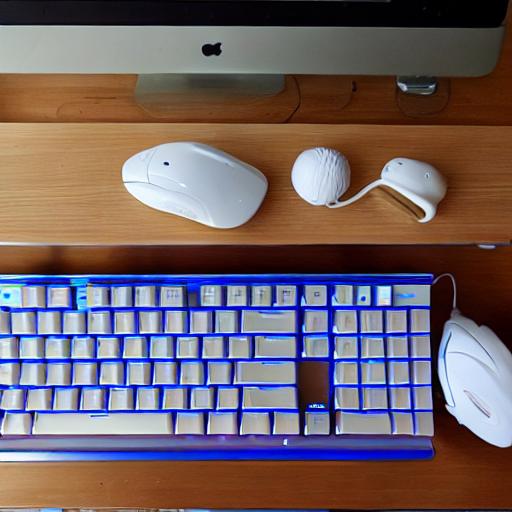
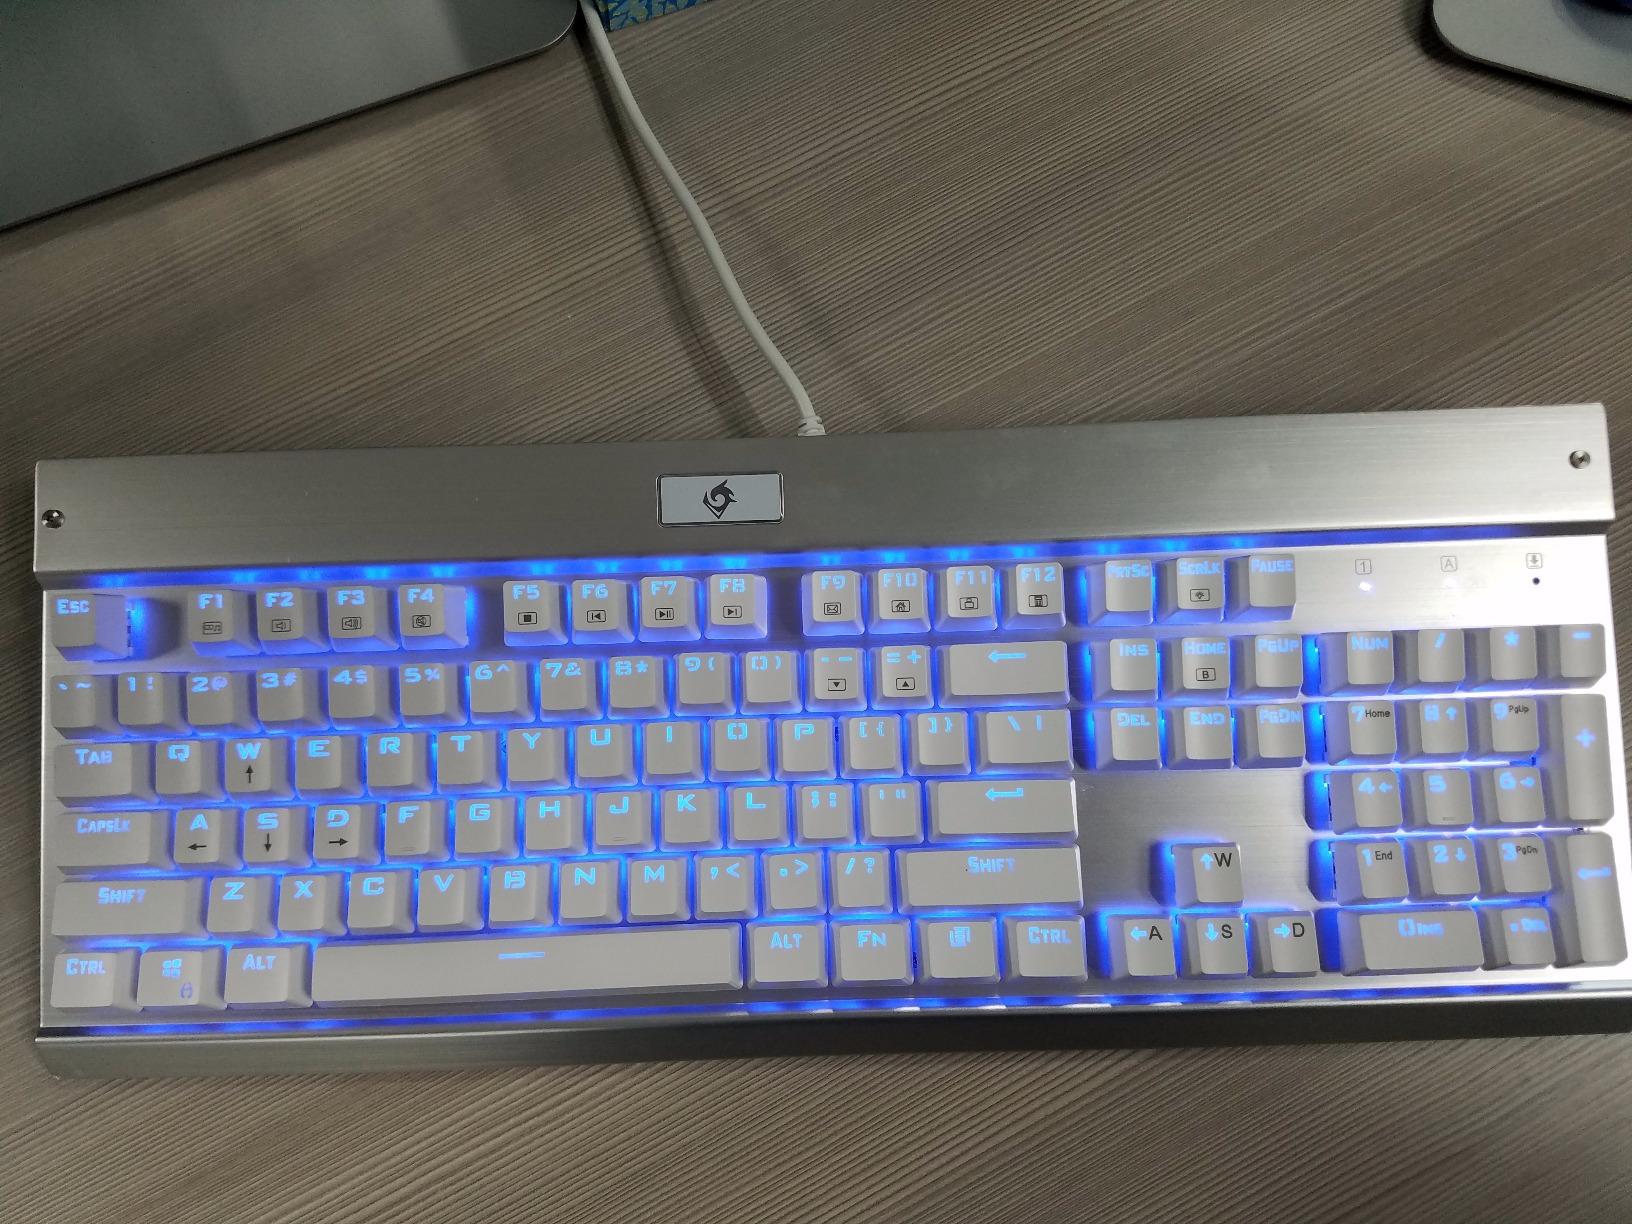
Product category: keyboard
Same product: no